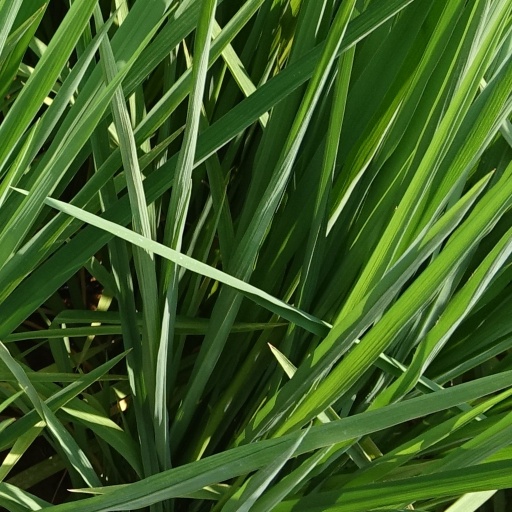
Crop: rice